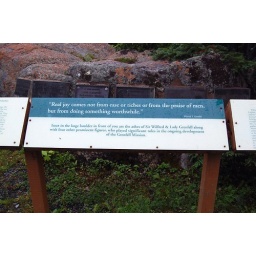
on trail behind Grenfell home - ashes of Grenfells and several associates are entombed in the rock behind the descriptive signs